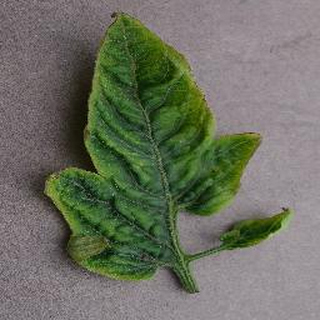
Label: tomato_yellow_leaf_curl_virus